Nikolay Davydenko

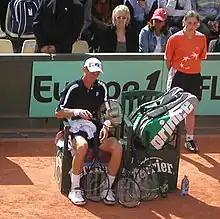
Davydenko at the 2006 French Open.

After his rapid rise into the top 5 in 2005, Davydenko continued to stay in the top 5 for 2006. He repeated his quarterfinal appearance at the Australian Open, losing to Roger Federer in four tight sets. He had another solid clay-court season, reaching the final in Estoril and the quarterfinal, at the Hamburg Masters. He defended his title in Pöertschach and reached the quarterfinal at the French Open for the second year. His form continued after an early loss at Wimbledon with wins in Sopot and his first American win in New Haven. He reached his second Grand Slam semifinal at the U.S. Open, losing to Roger Federer. He finished the season with a win in Moscow and his first career TMS title in Paris. After getting married, Davydenko helped Russia win the Davis Cup against Argentina. He reached a career-high ranking of no. 3, with which he finished the year.